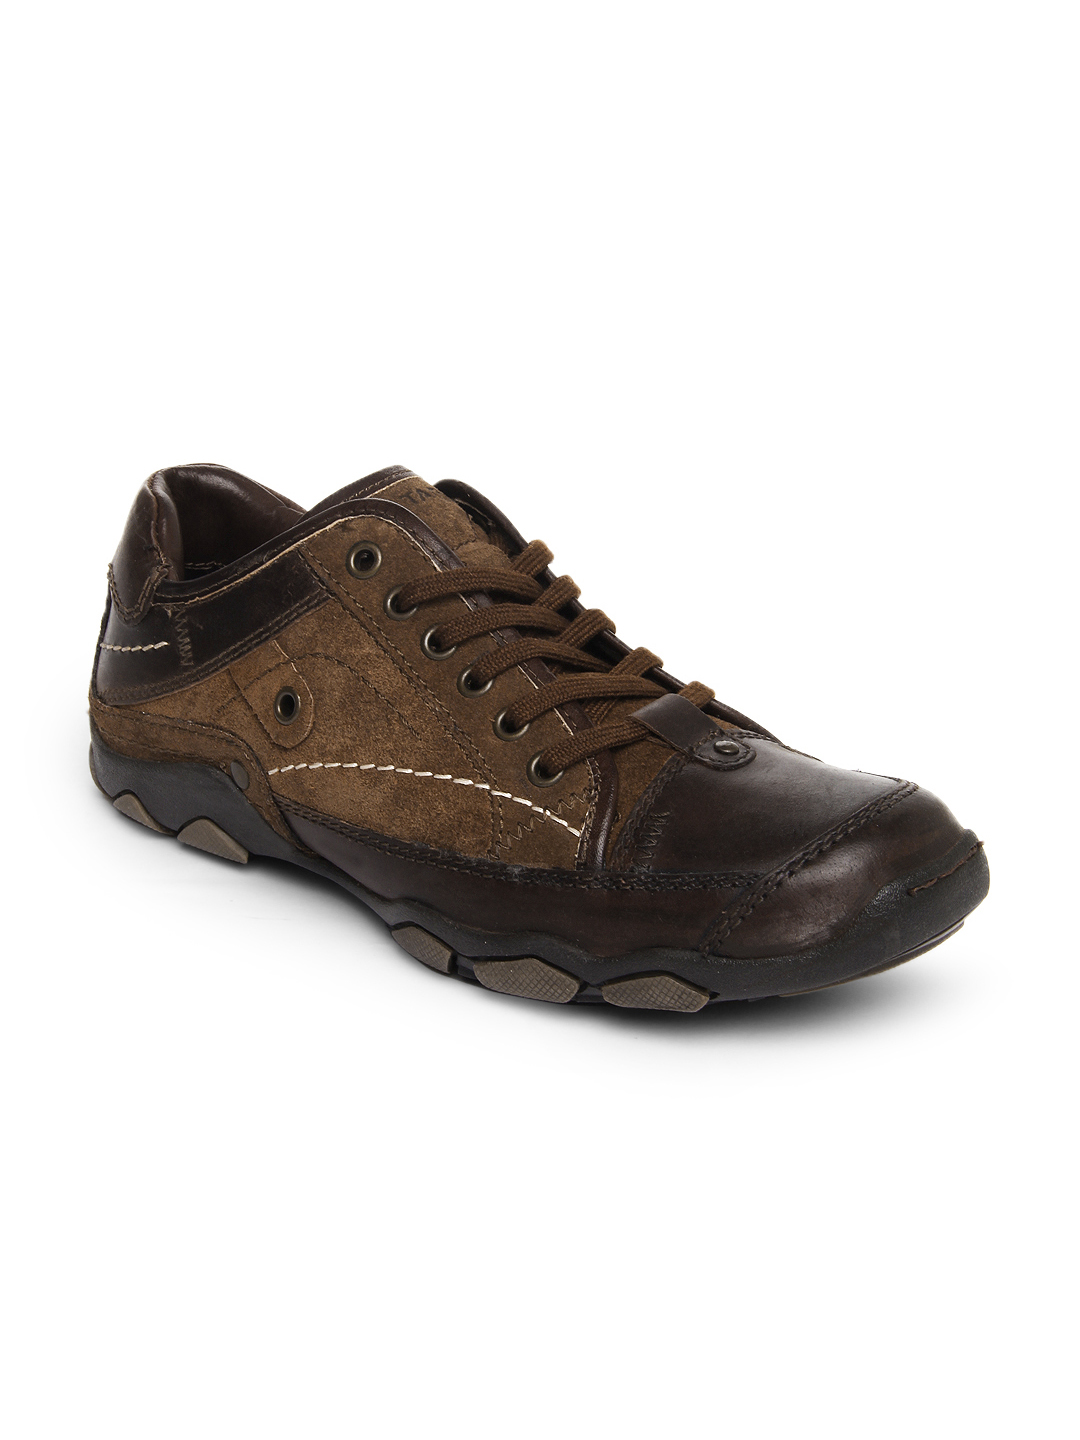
Red Tape Men Brown Leather Casual Shoes
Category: Footwear / Shoes / Casual Shoes
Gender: Men
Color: Brown
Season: Winter 2018
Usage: Casual